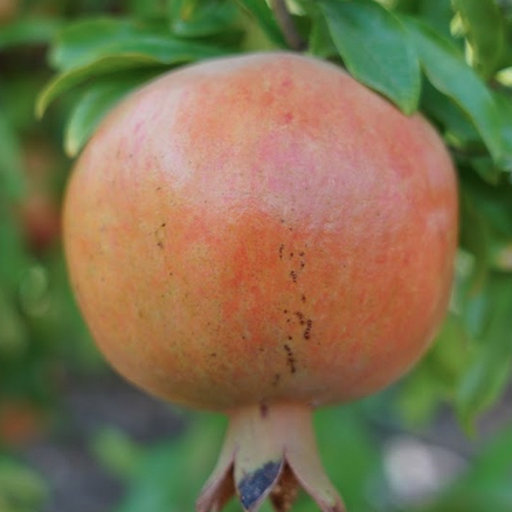
Label: Healthy